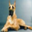
Label: dog